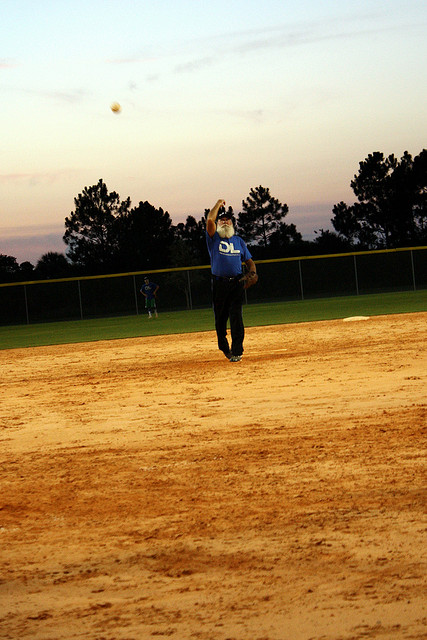
ở trên sân  một người đàn ông vừa ném quả bóng